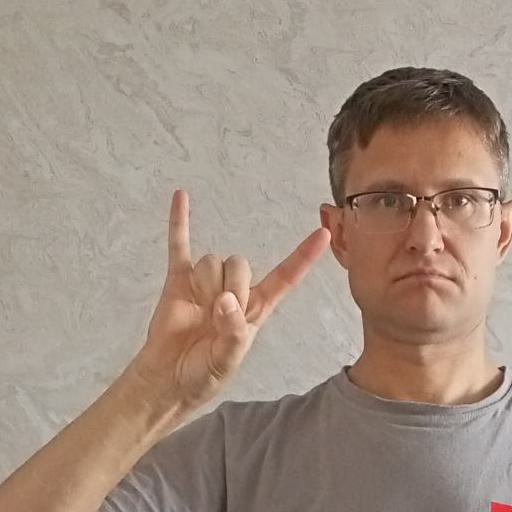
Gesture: rock